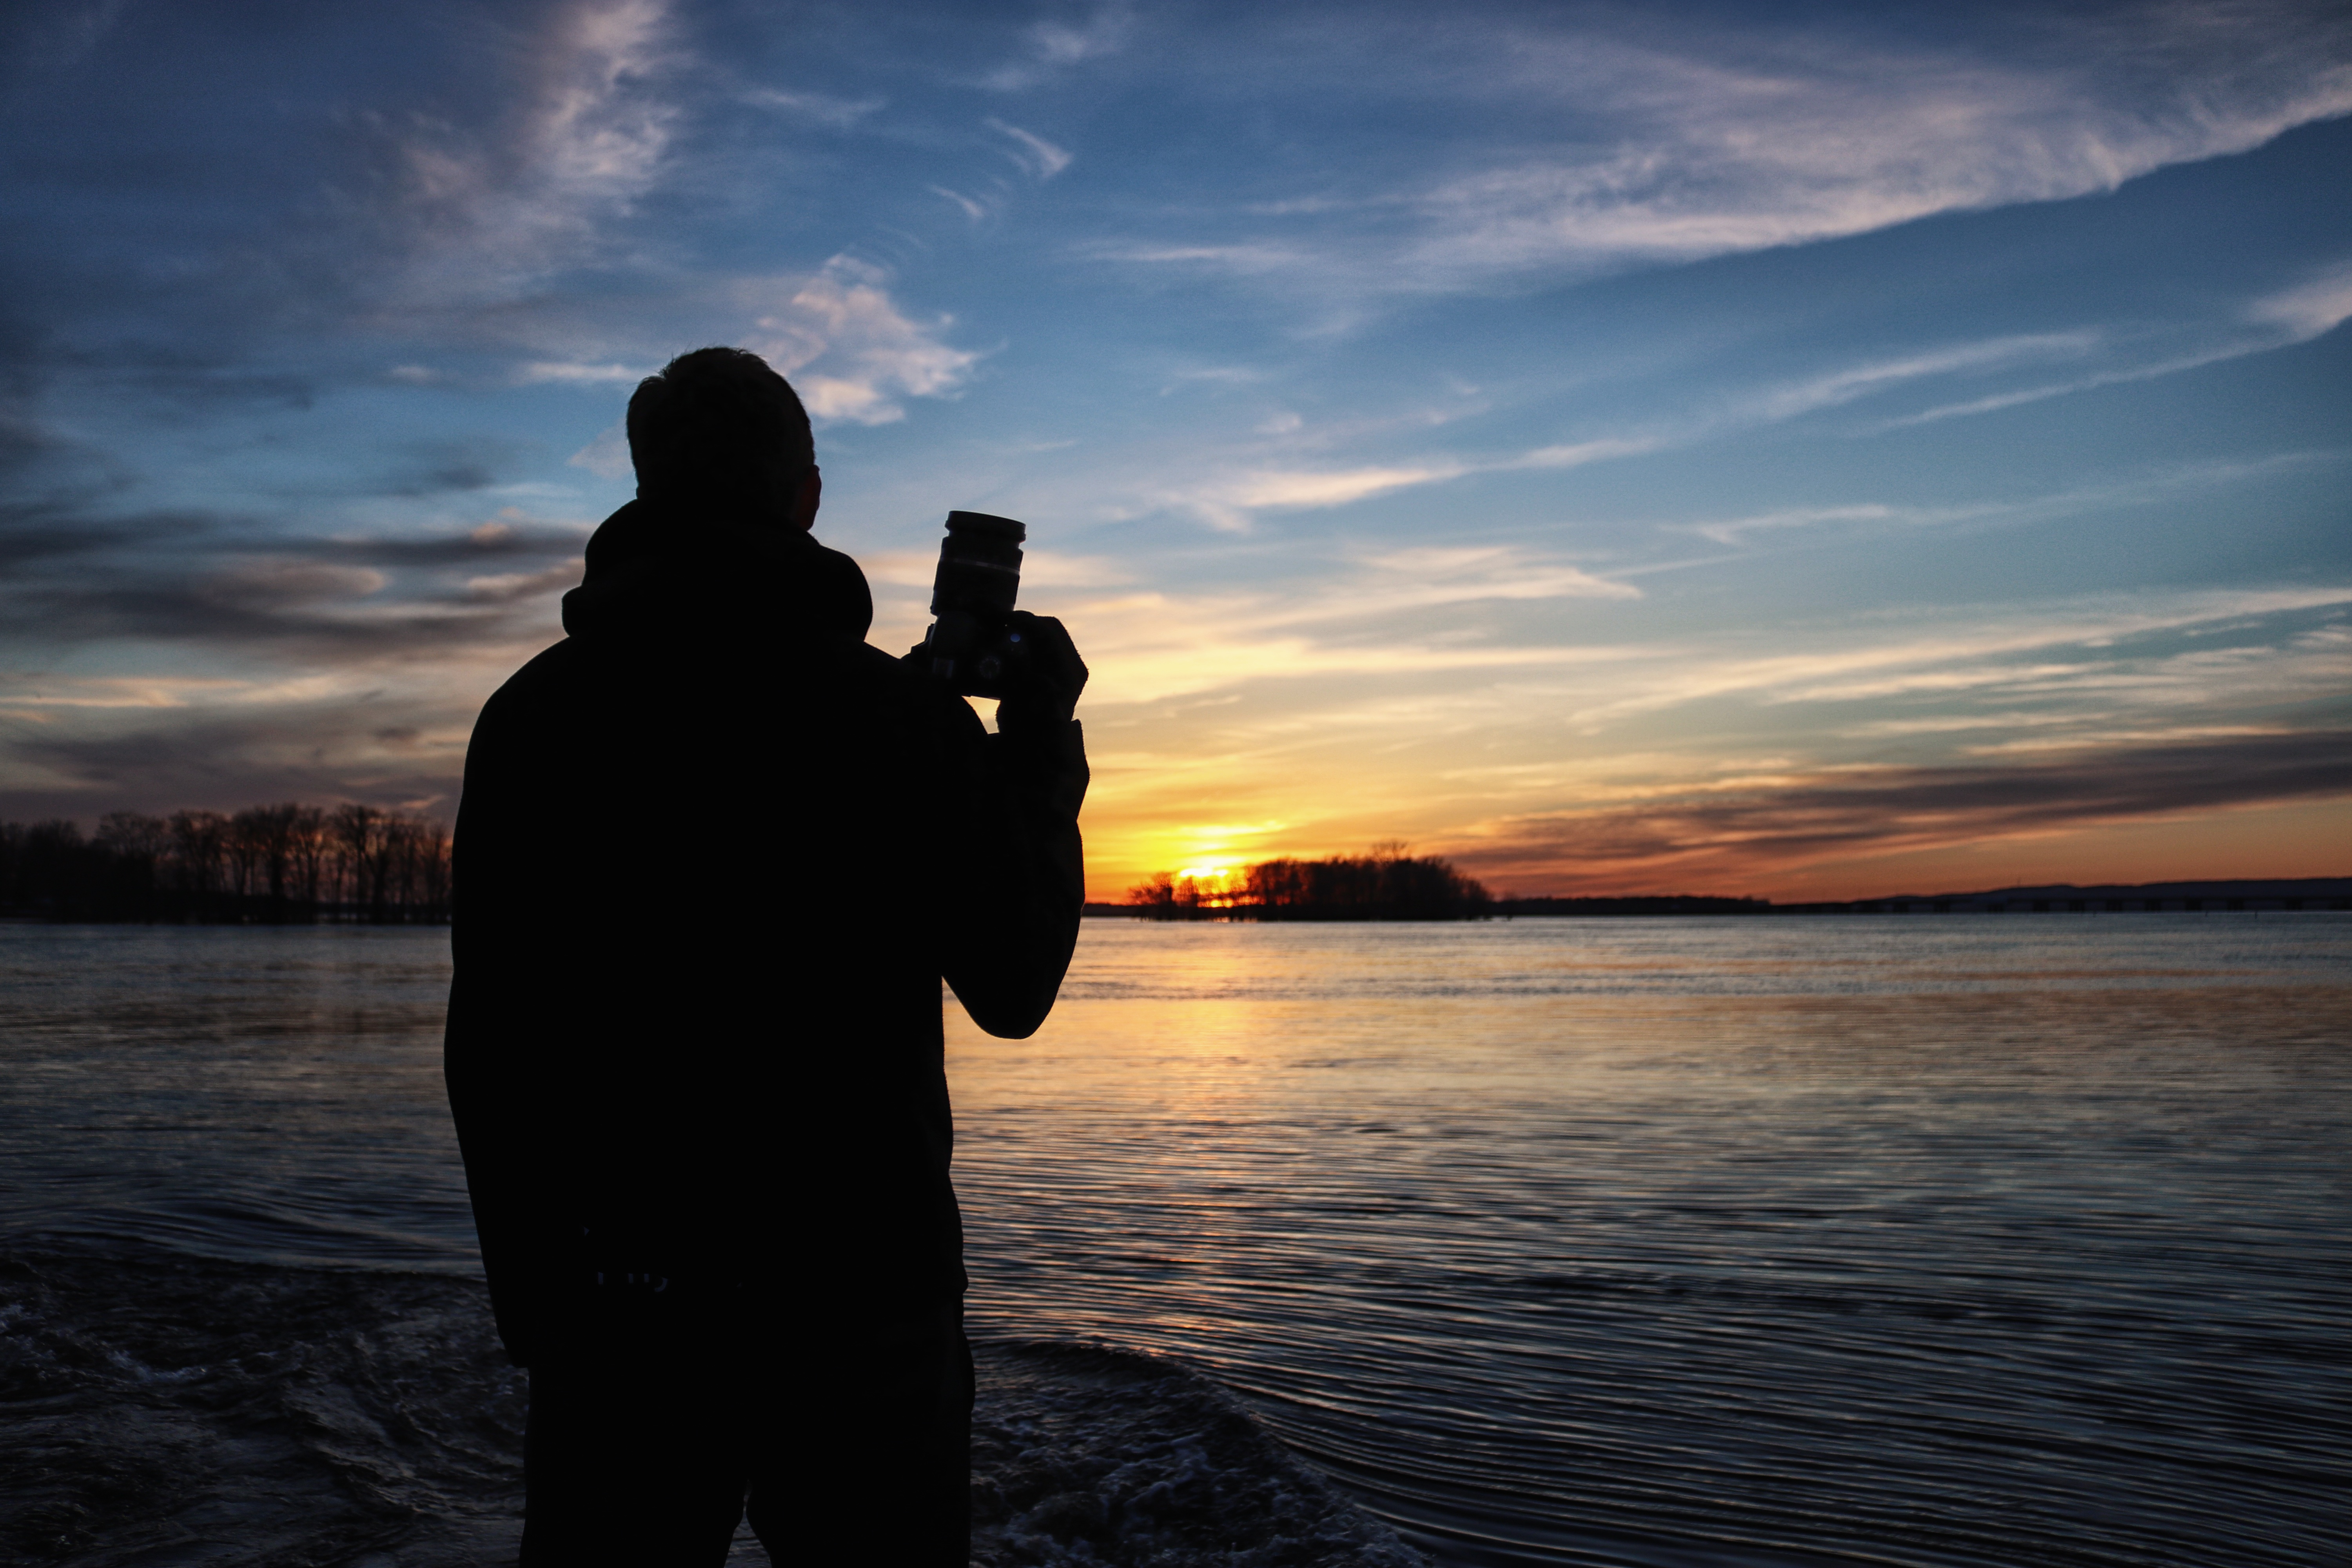
sea, ocean, horizon, silhouette, cloud, sunrise, sunset, morning, dawn, dusk, evening